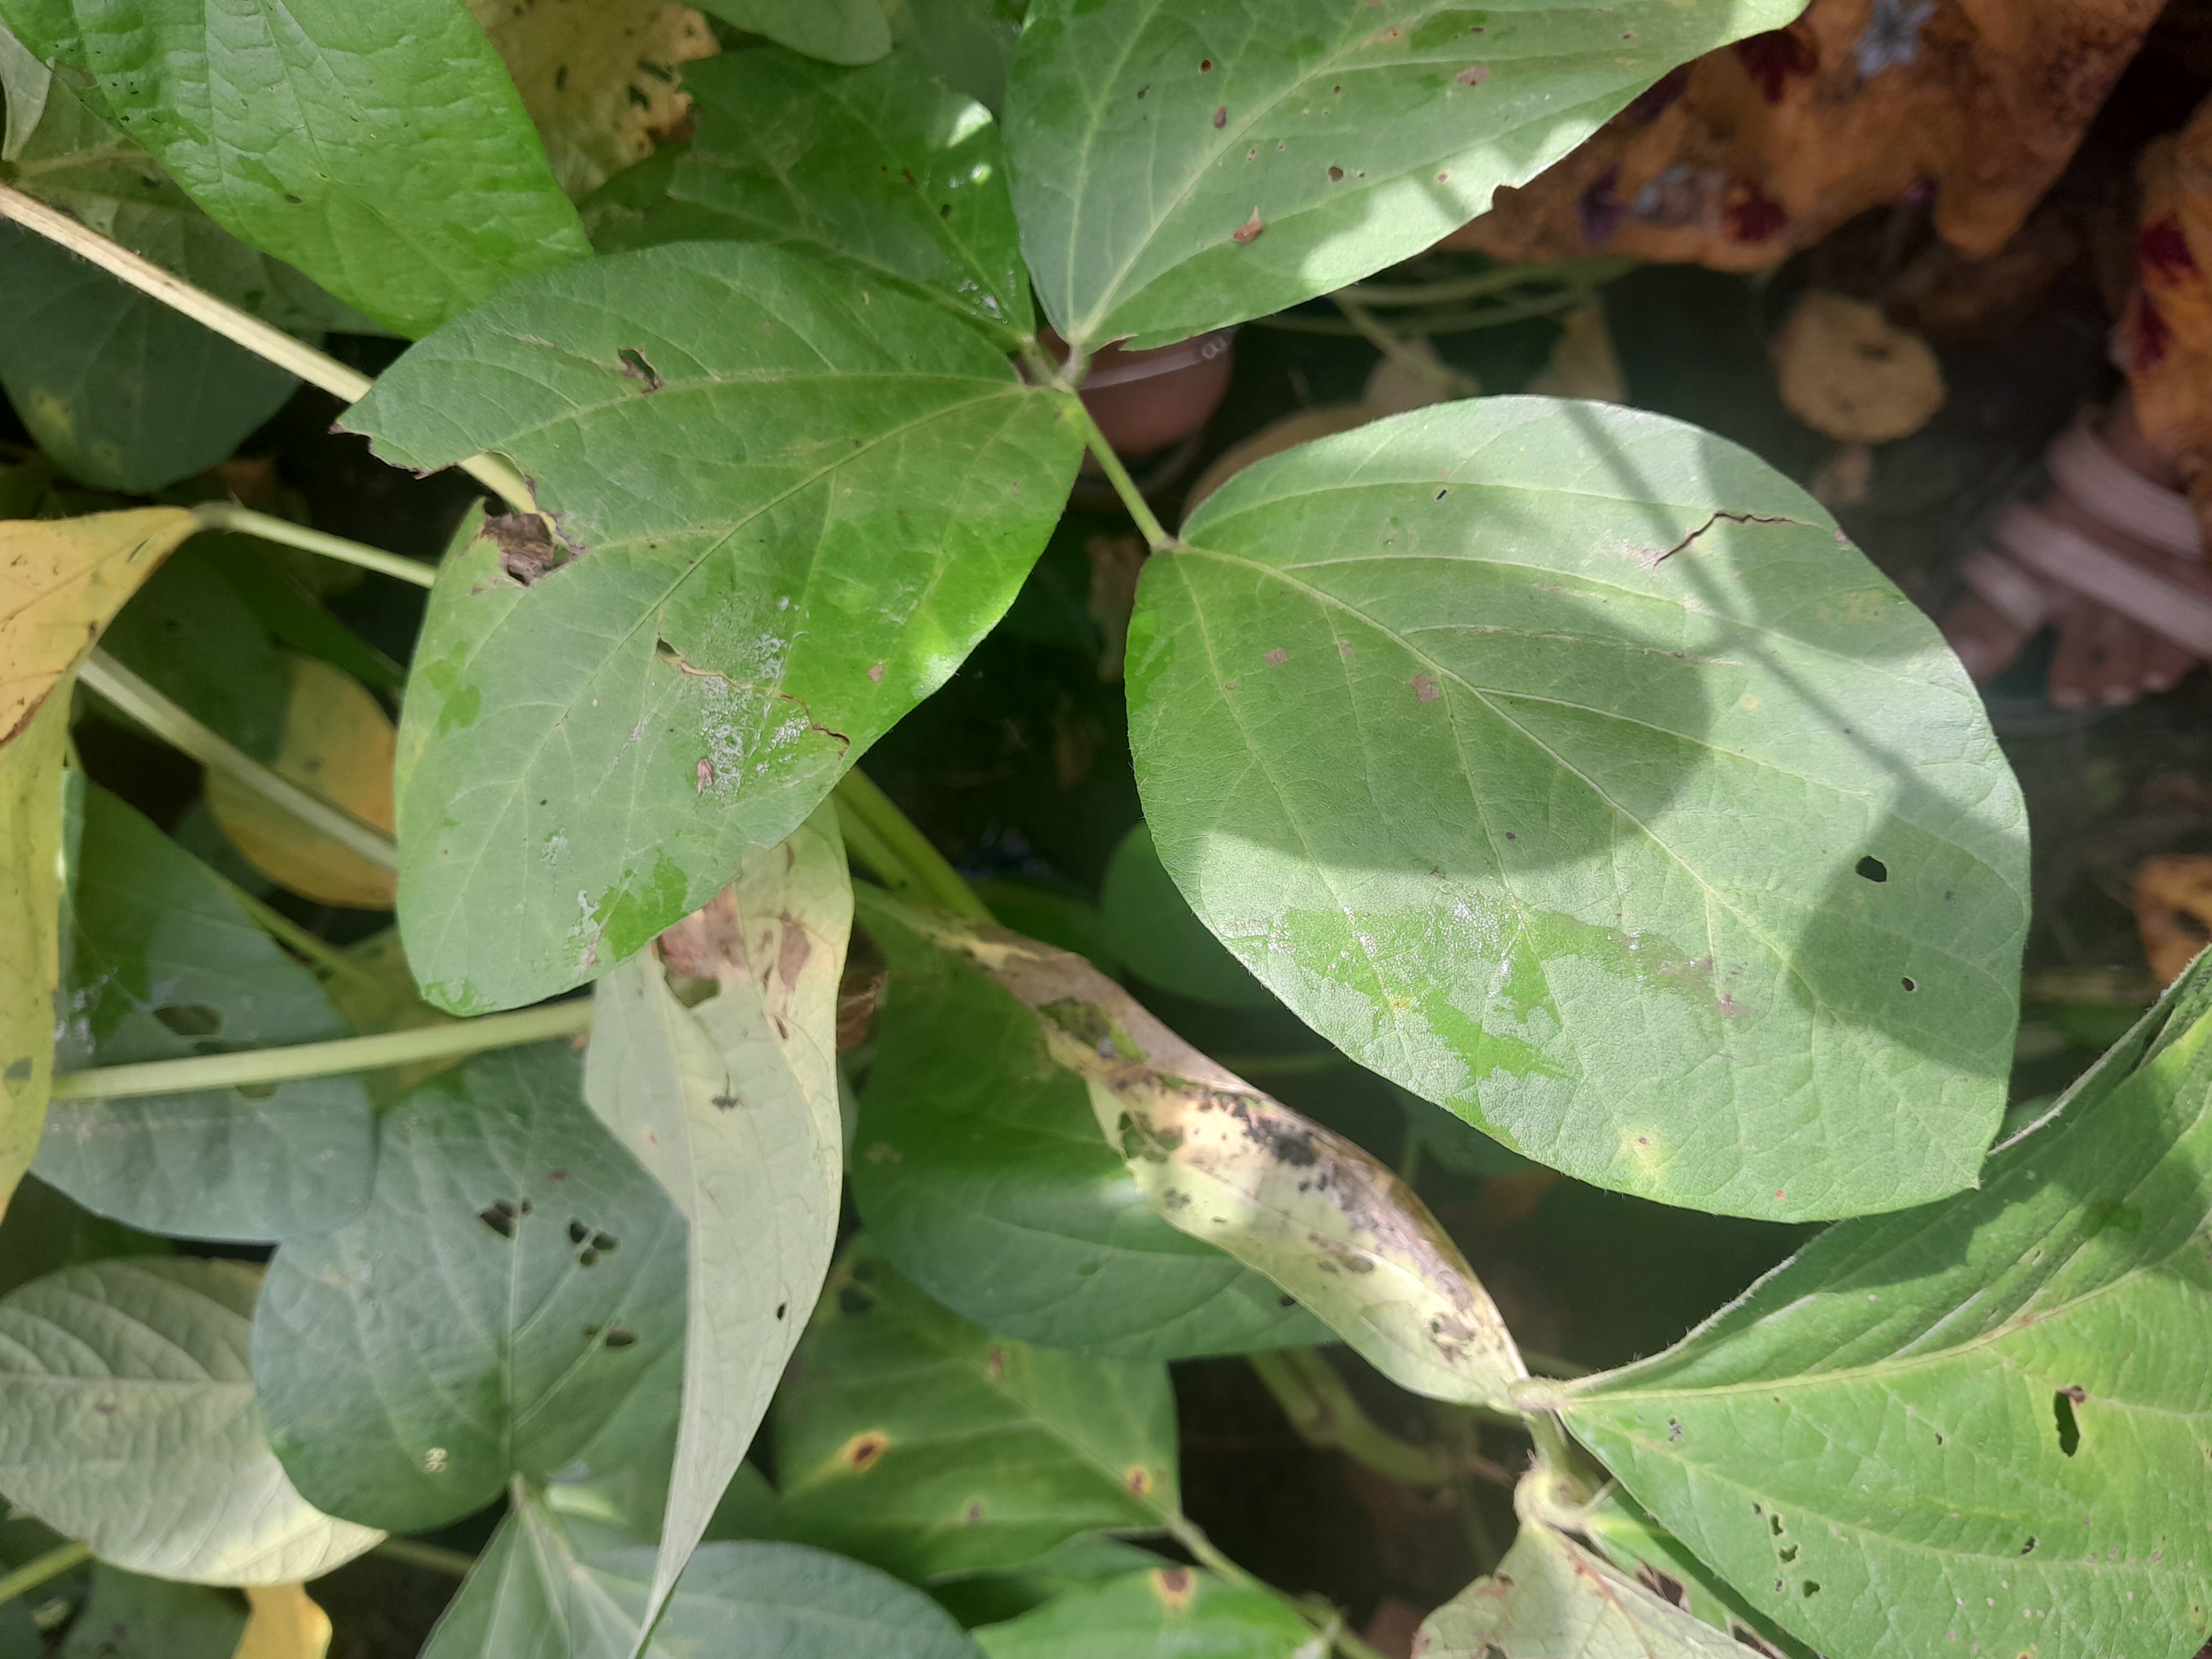
Label: Healthy